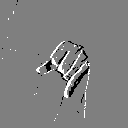
ASL letter: j